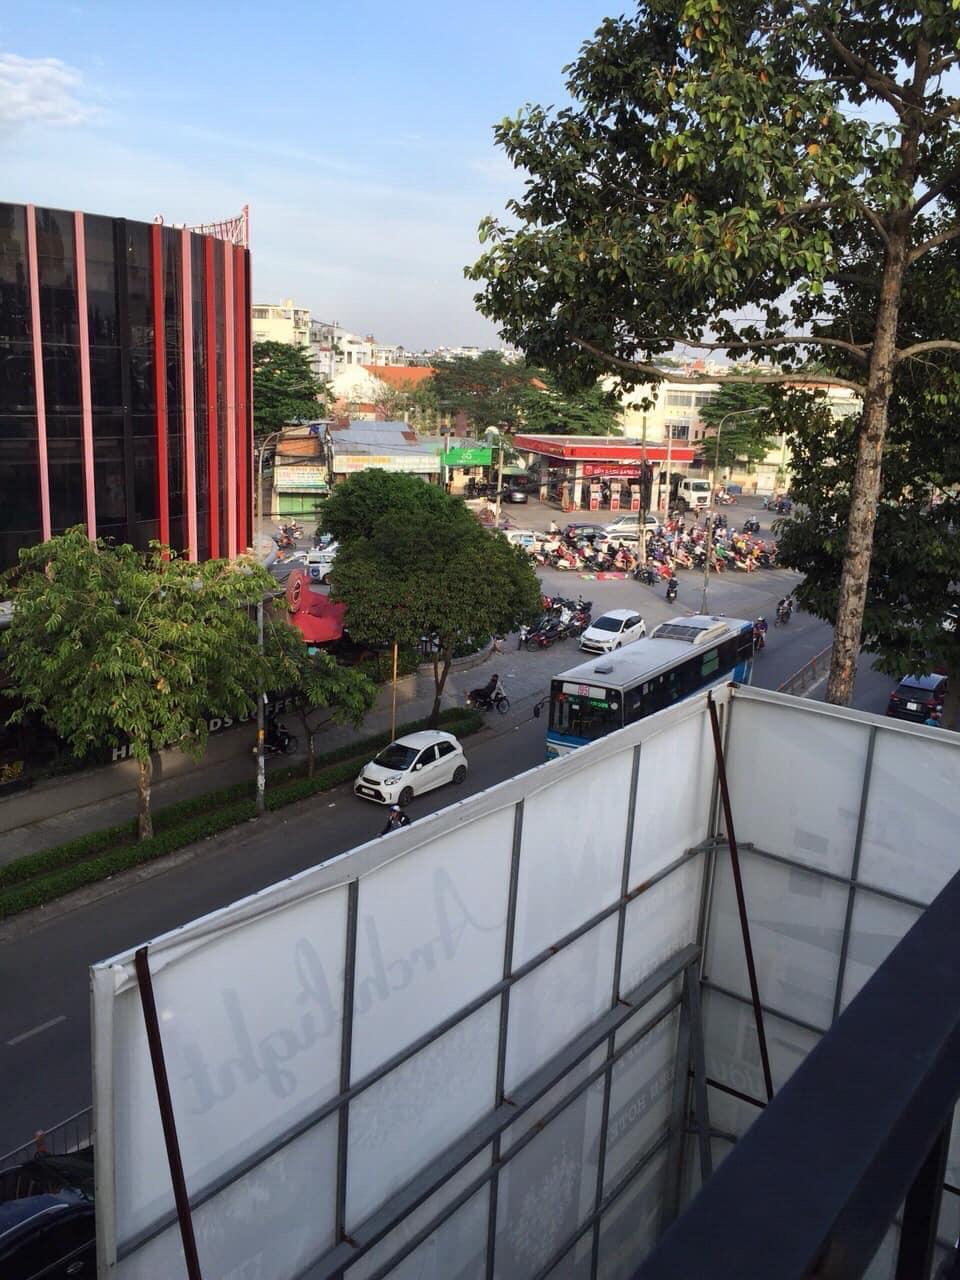
ở con đường phía dưới có nhiều xe cộ đang đi lại